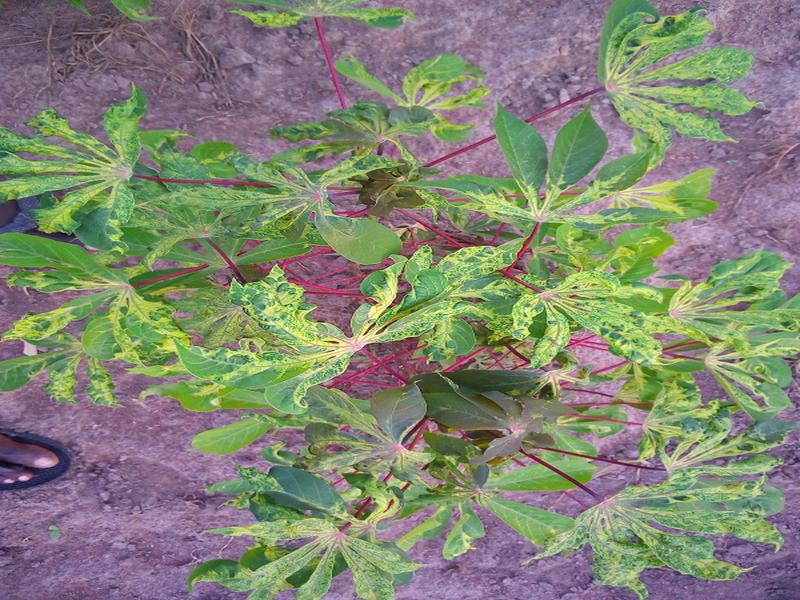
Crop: cassava
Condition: mosaic_disease